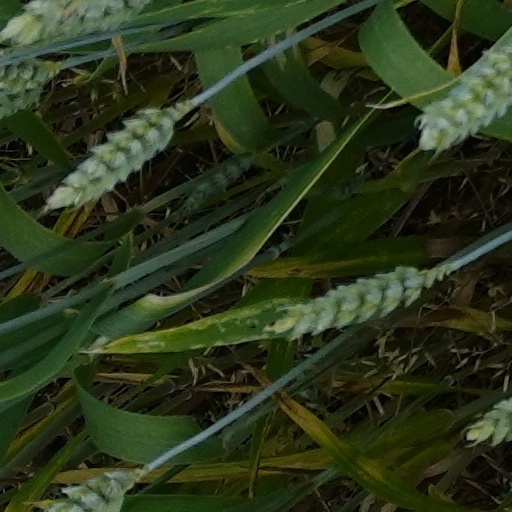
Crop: wheat